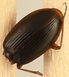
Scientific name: Synuchus impunctatus
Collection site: University of Notre Dame Environmental Research Center NEON (UNDE), plot UNDE_012